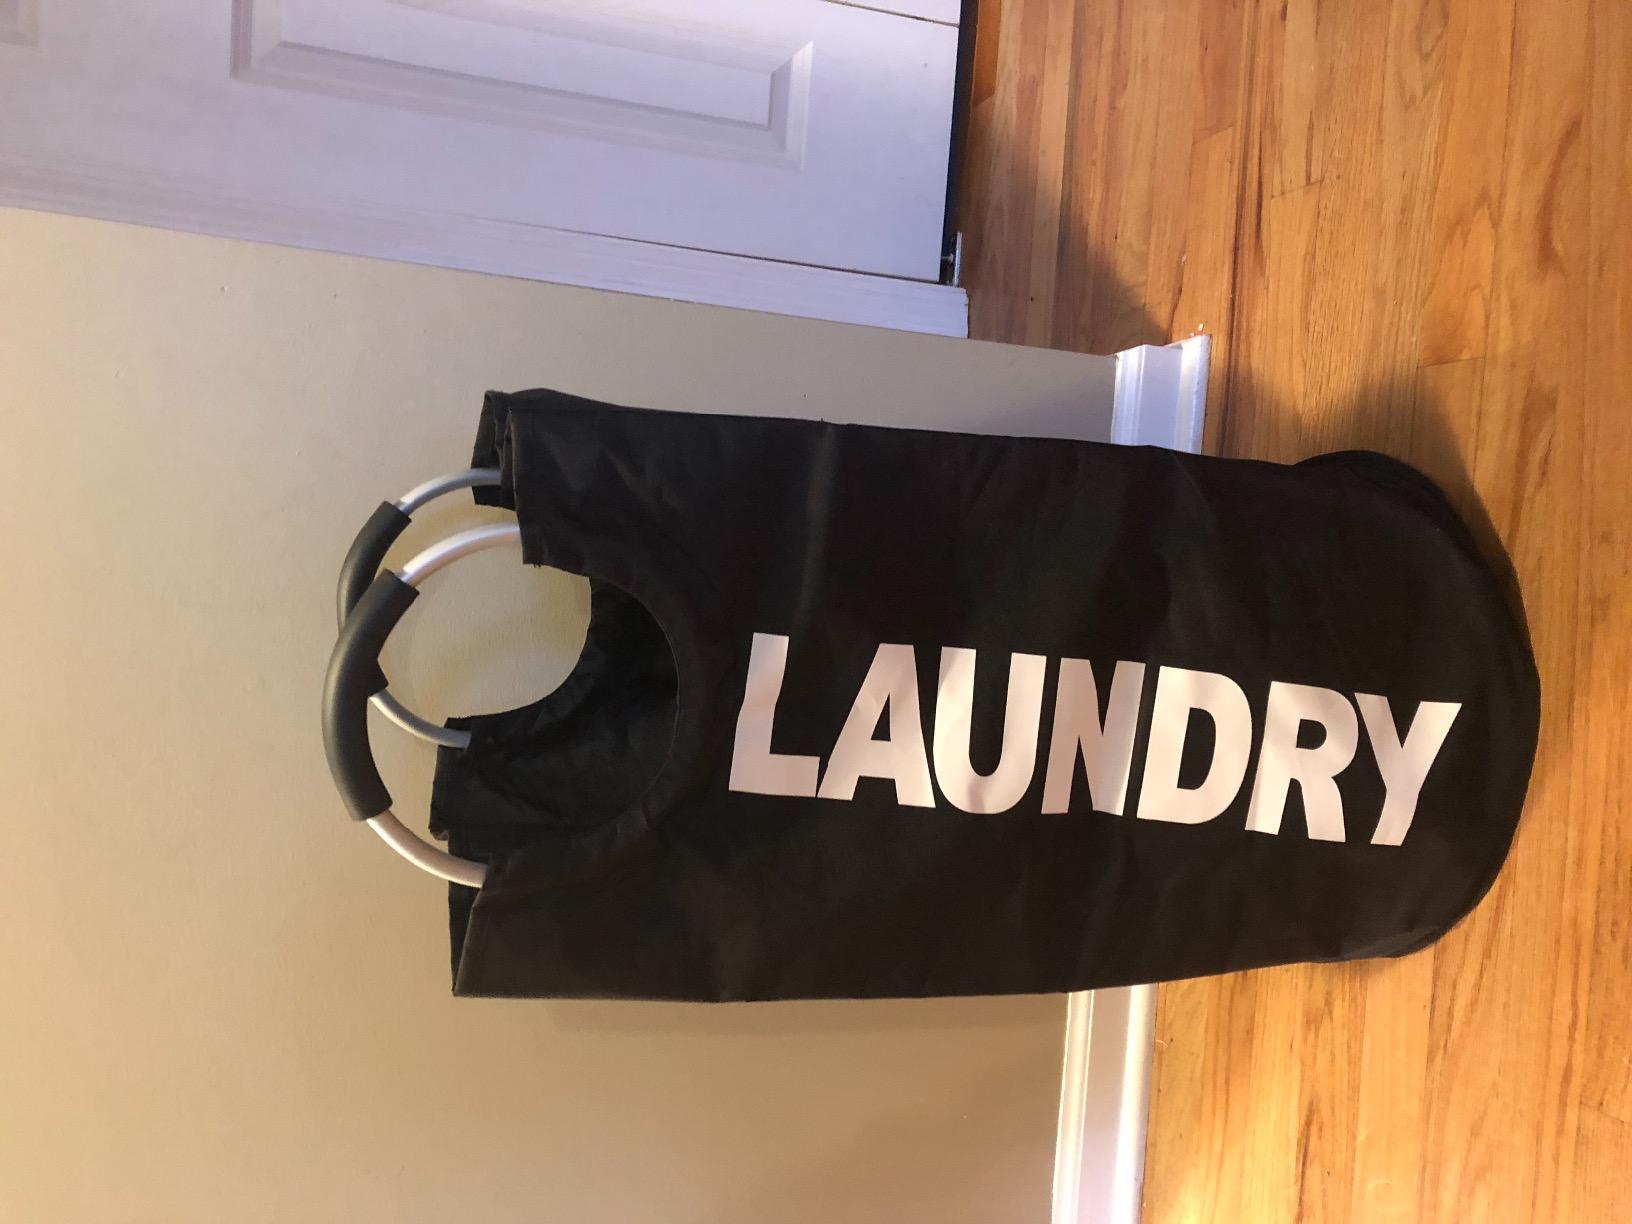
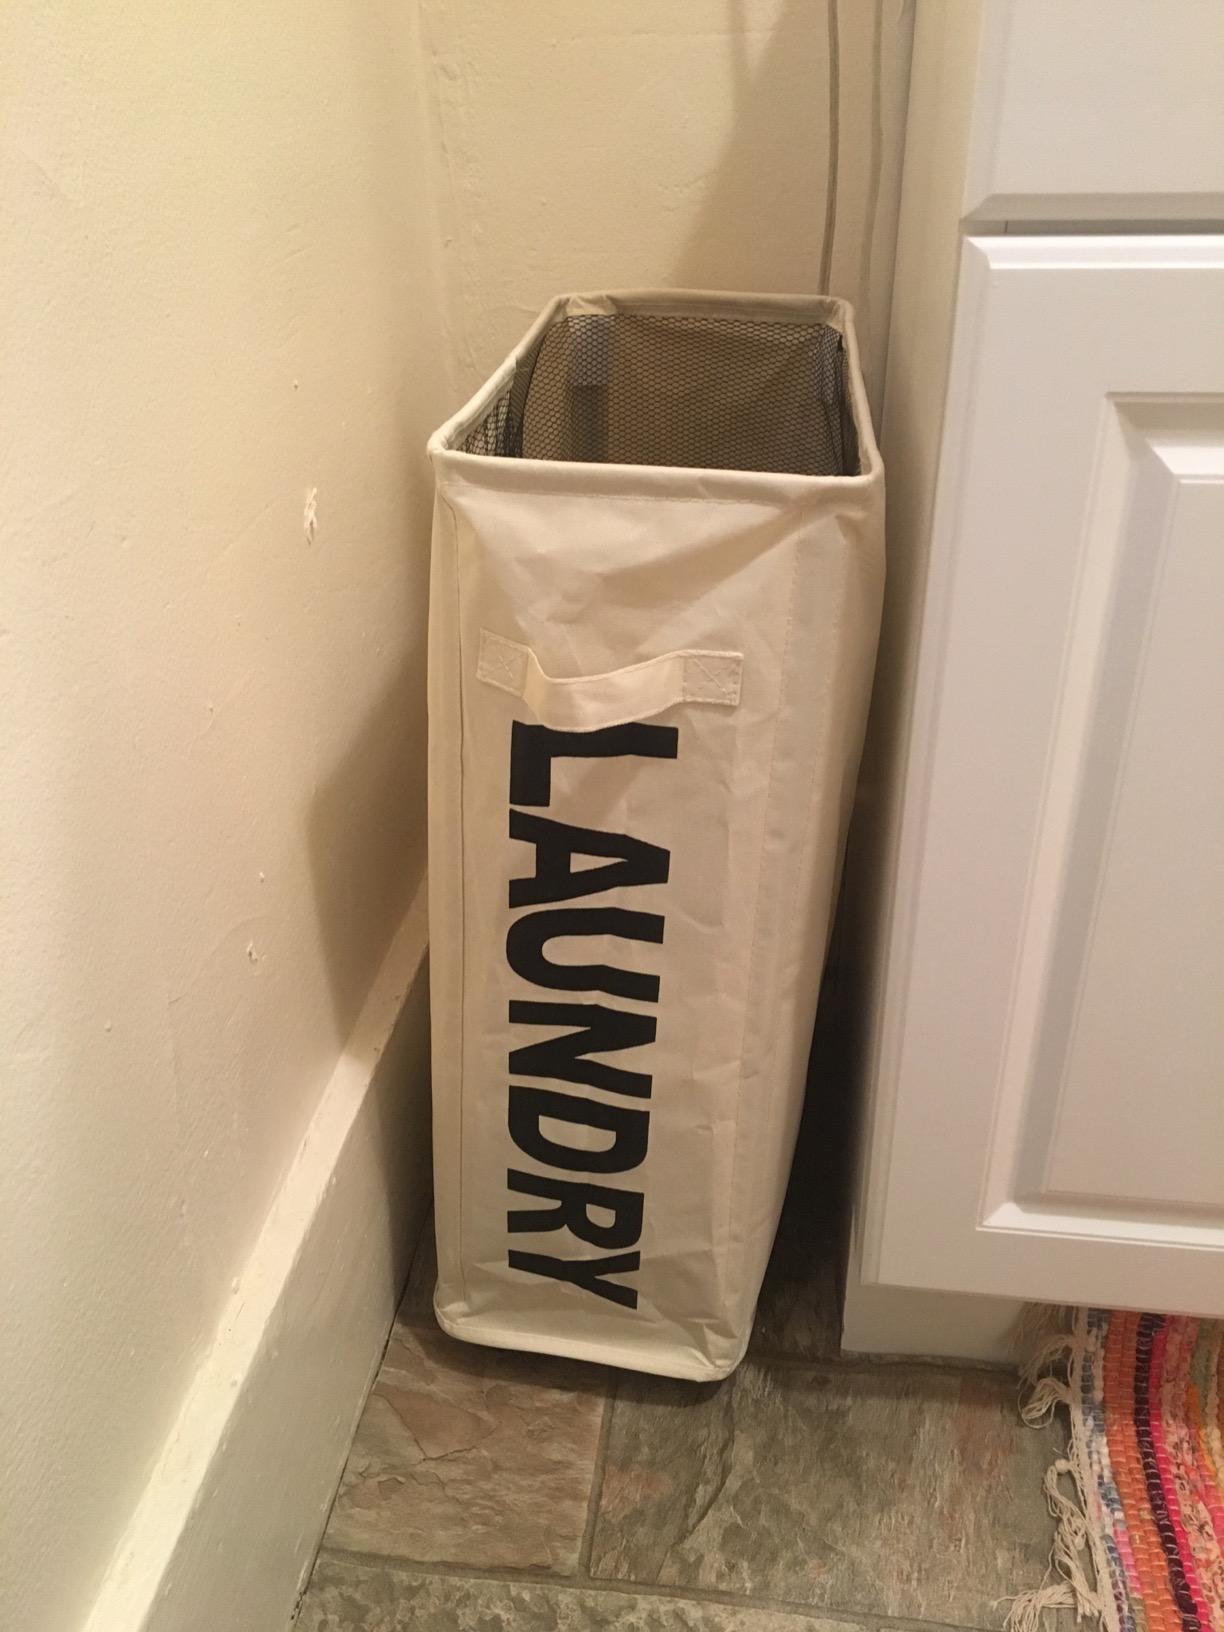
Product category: items_hamper
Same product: no